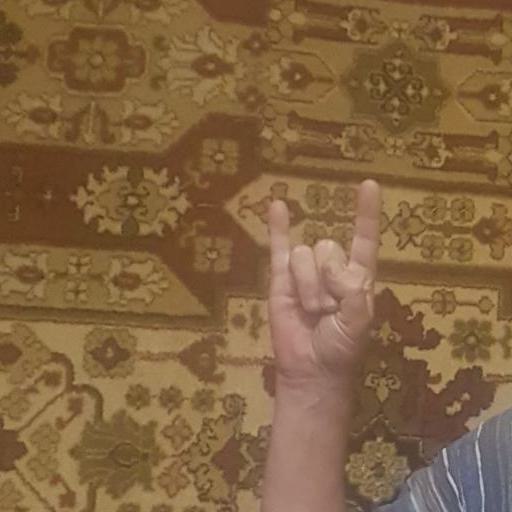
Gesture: rock